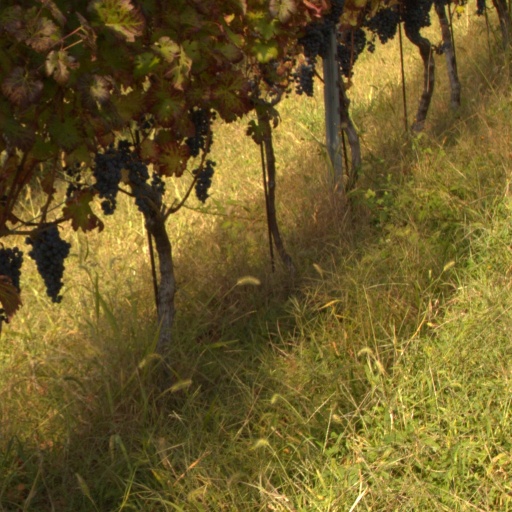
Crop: grape